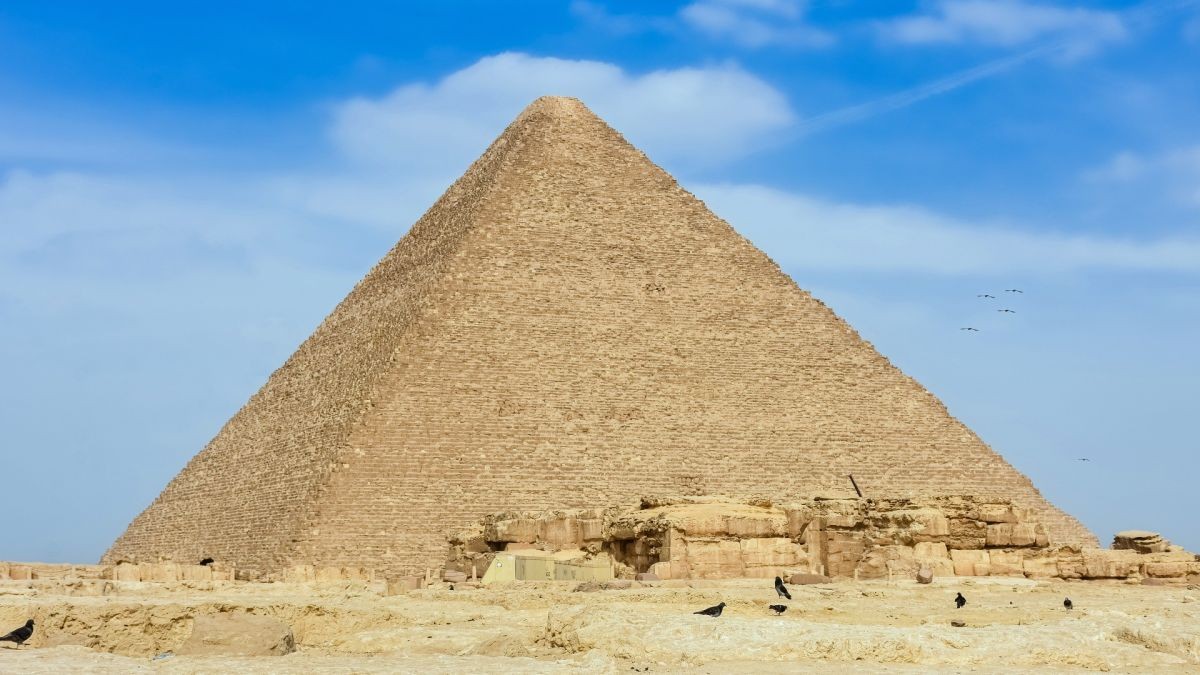
Landmark: Pyramids of Giza